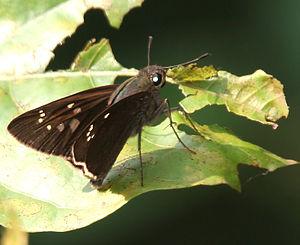
Le genre Borbo regroupe des lépidoptères de la famille des Hesperiidae et de la sous-famille des Hesperiinae.